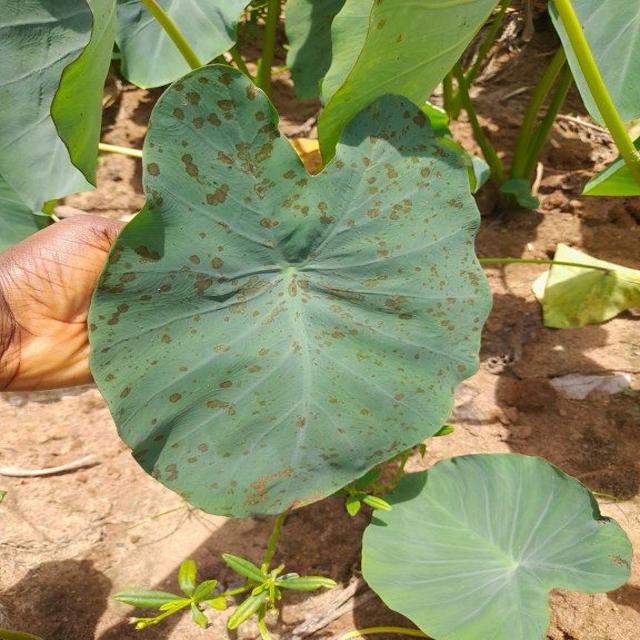
Label: Early_Blight